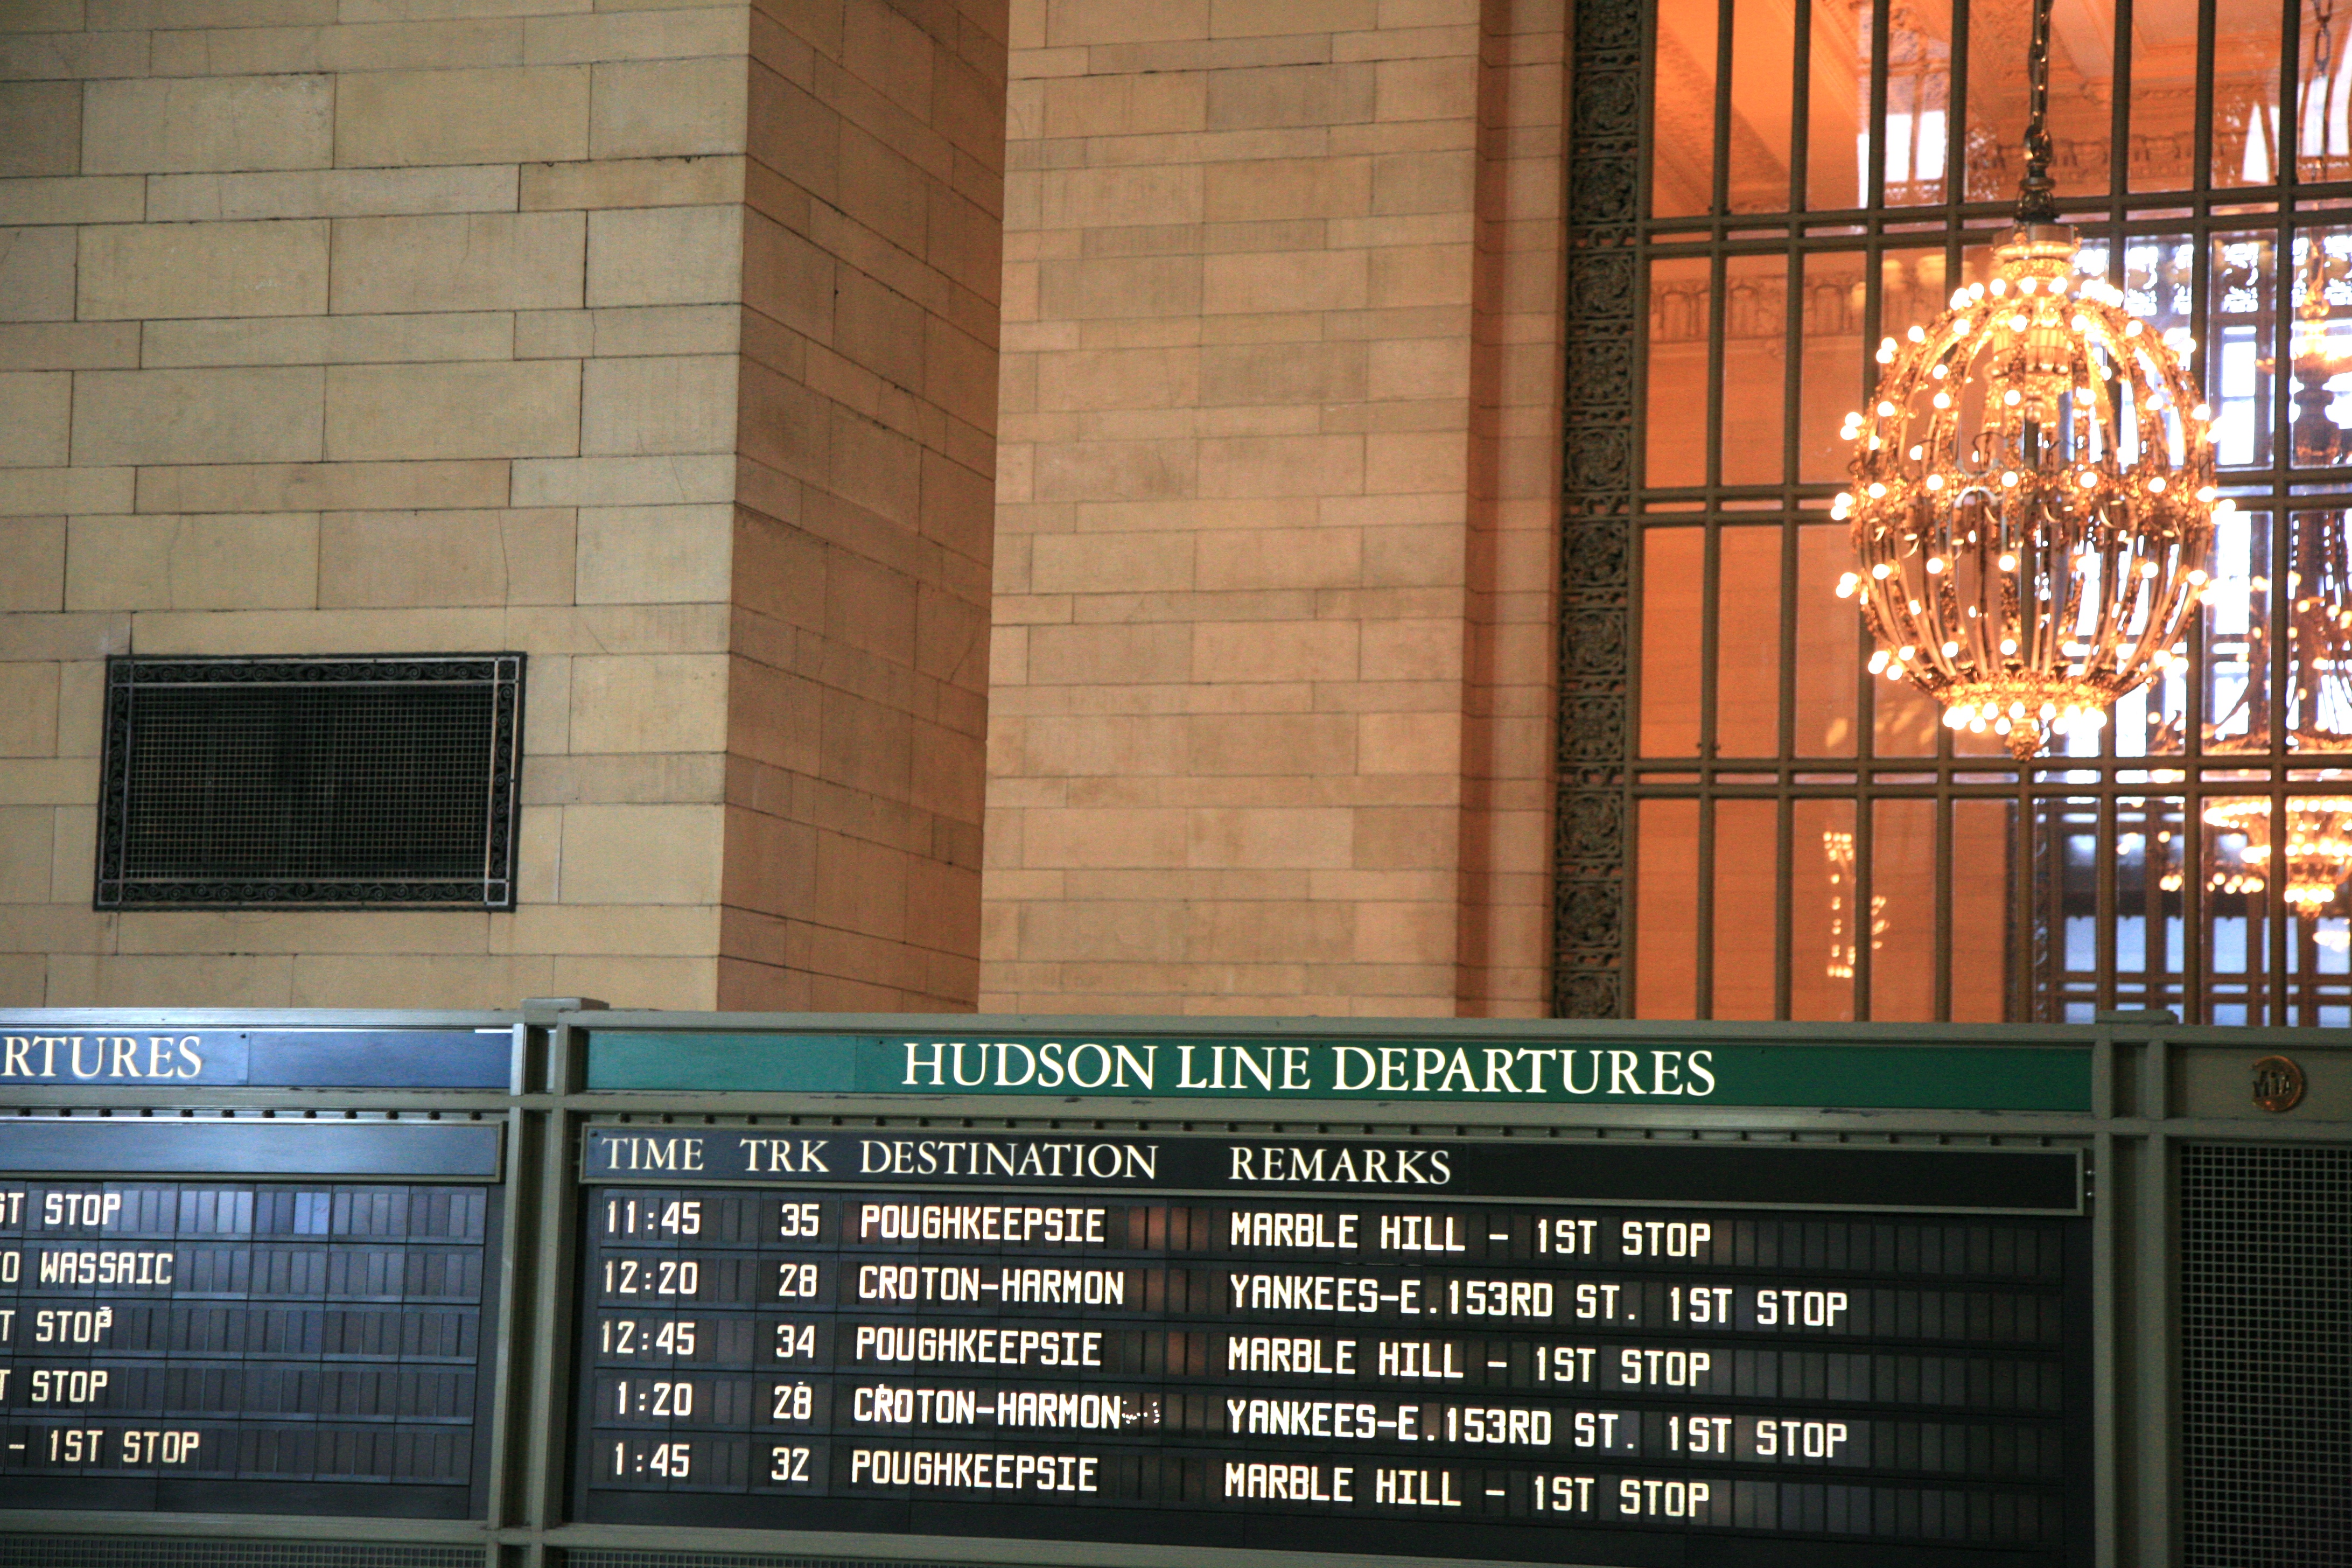
architecture, wood, window, wall, manhattan, nyc, station, facade, interior design, newyork, library, newyorkcity, ny, tourist attraction, midtown, midtowneast, grandcentralstation, grandcentral, concourse, urban area, window covering